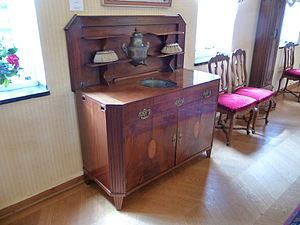
Un lavabo est une vasque destinée à la toilette. Il est souvent disposé dans une salle de bains ou dans une chambre.